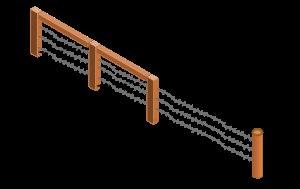
Le fil de fer barbelé, appelé aussi ronce artificielle ou barbelé, est une forme de fil de fer fabriqué de sorte à être piquant avec des pointes ou des angles parfois coupants disposés à intervalle régulier. Une personne ou un animal essayant de franchir ou de passer à travers du fil de fer barbelé aura de forts risques de se blesser.